Pancolitis

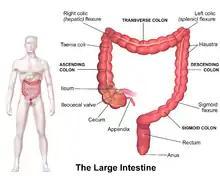
Image of the parts of the large intestine

Pancolitis or universal colitis, in its most general sense, refers to inflammation of the entire large intestine comprising the cecum, ascending, transverse, descending, sigmoid colon and rectum. It can be caused by a variety of things such as inflammatory bowel disease, more specifically a severe form of ulcerative colitis. A diagnosis can be made using a number of techniques but the most accurate method is direct visualization via a colonoscopy. Symptoms are similar to those of ulcerative colitis but more severe and affect the entire large intestine. Patients generally exhibit symptoms including rectal bleeding as a result of ulcers, pain in the abdominal region, inflammation in varying degrees, and diarrhea (often containing blood), fatigue, fever, and night sweats. Due to the loss of function in the large intestine patients may lose large amounts of weight from being unable to procure nutrients from food. In other cases the blood loss from ulcers can result in anemia which can be treated with iron supplements. Additionally, due to the chronic nature of most cases of pancolitis, patients have a higher chance of developing colorectal cancer.